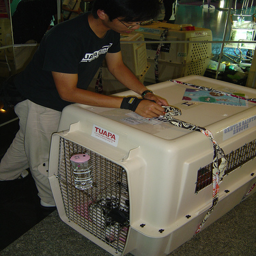
A man strapping down a large pet carrier
A person is tying something around an animal crate.
The man put his animal in the traveling crate.
A animal is caged in a very large crate.
A man securing a tie around a pet cage in a mirrored room